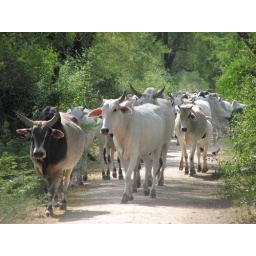
cows taking over the bike path